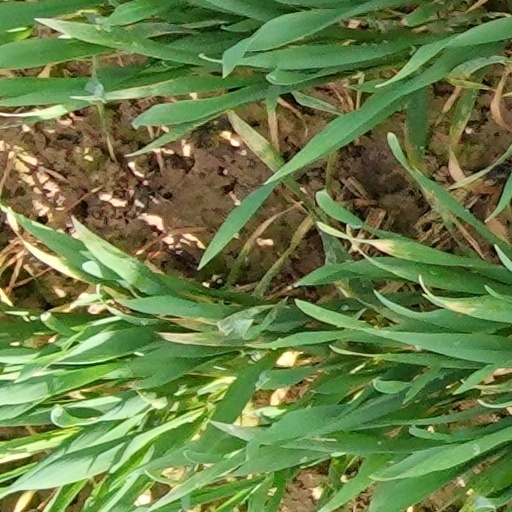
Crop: wheat